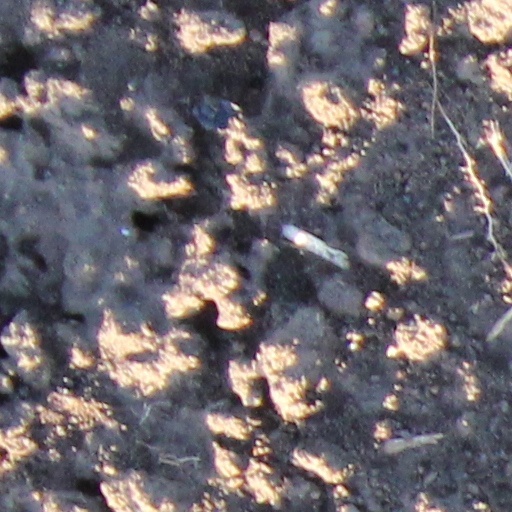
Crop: wheat